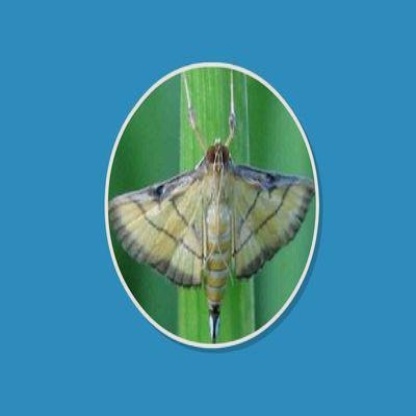
Nhãn: Sâu cuốn lá nhỏ ( Rice leaf folder)